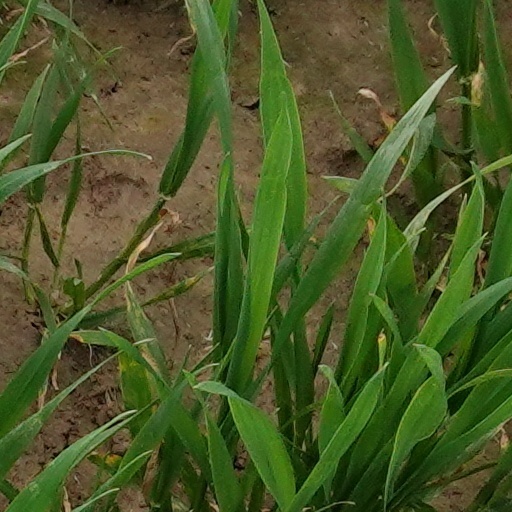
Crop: wheat